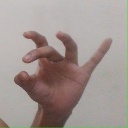
अक्षर: ओ